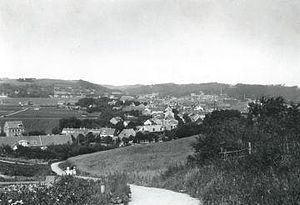
Kiddesvej
Møllestien, det senere Kiddevej.